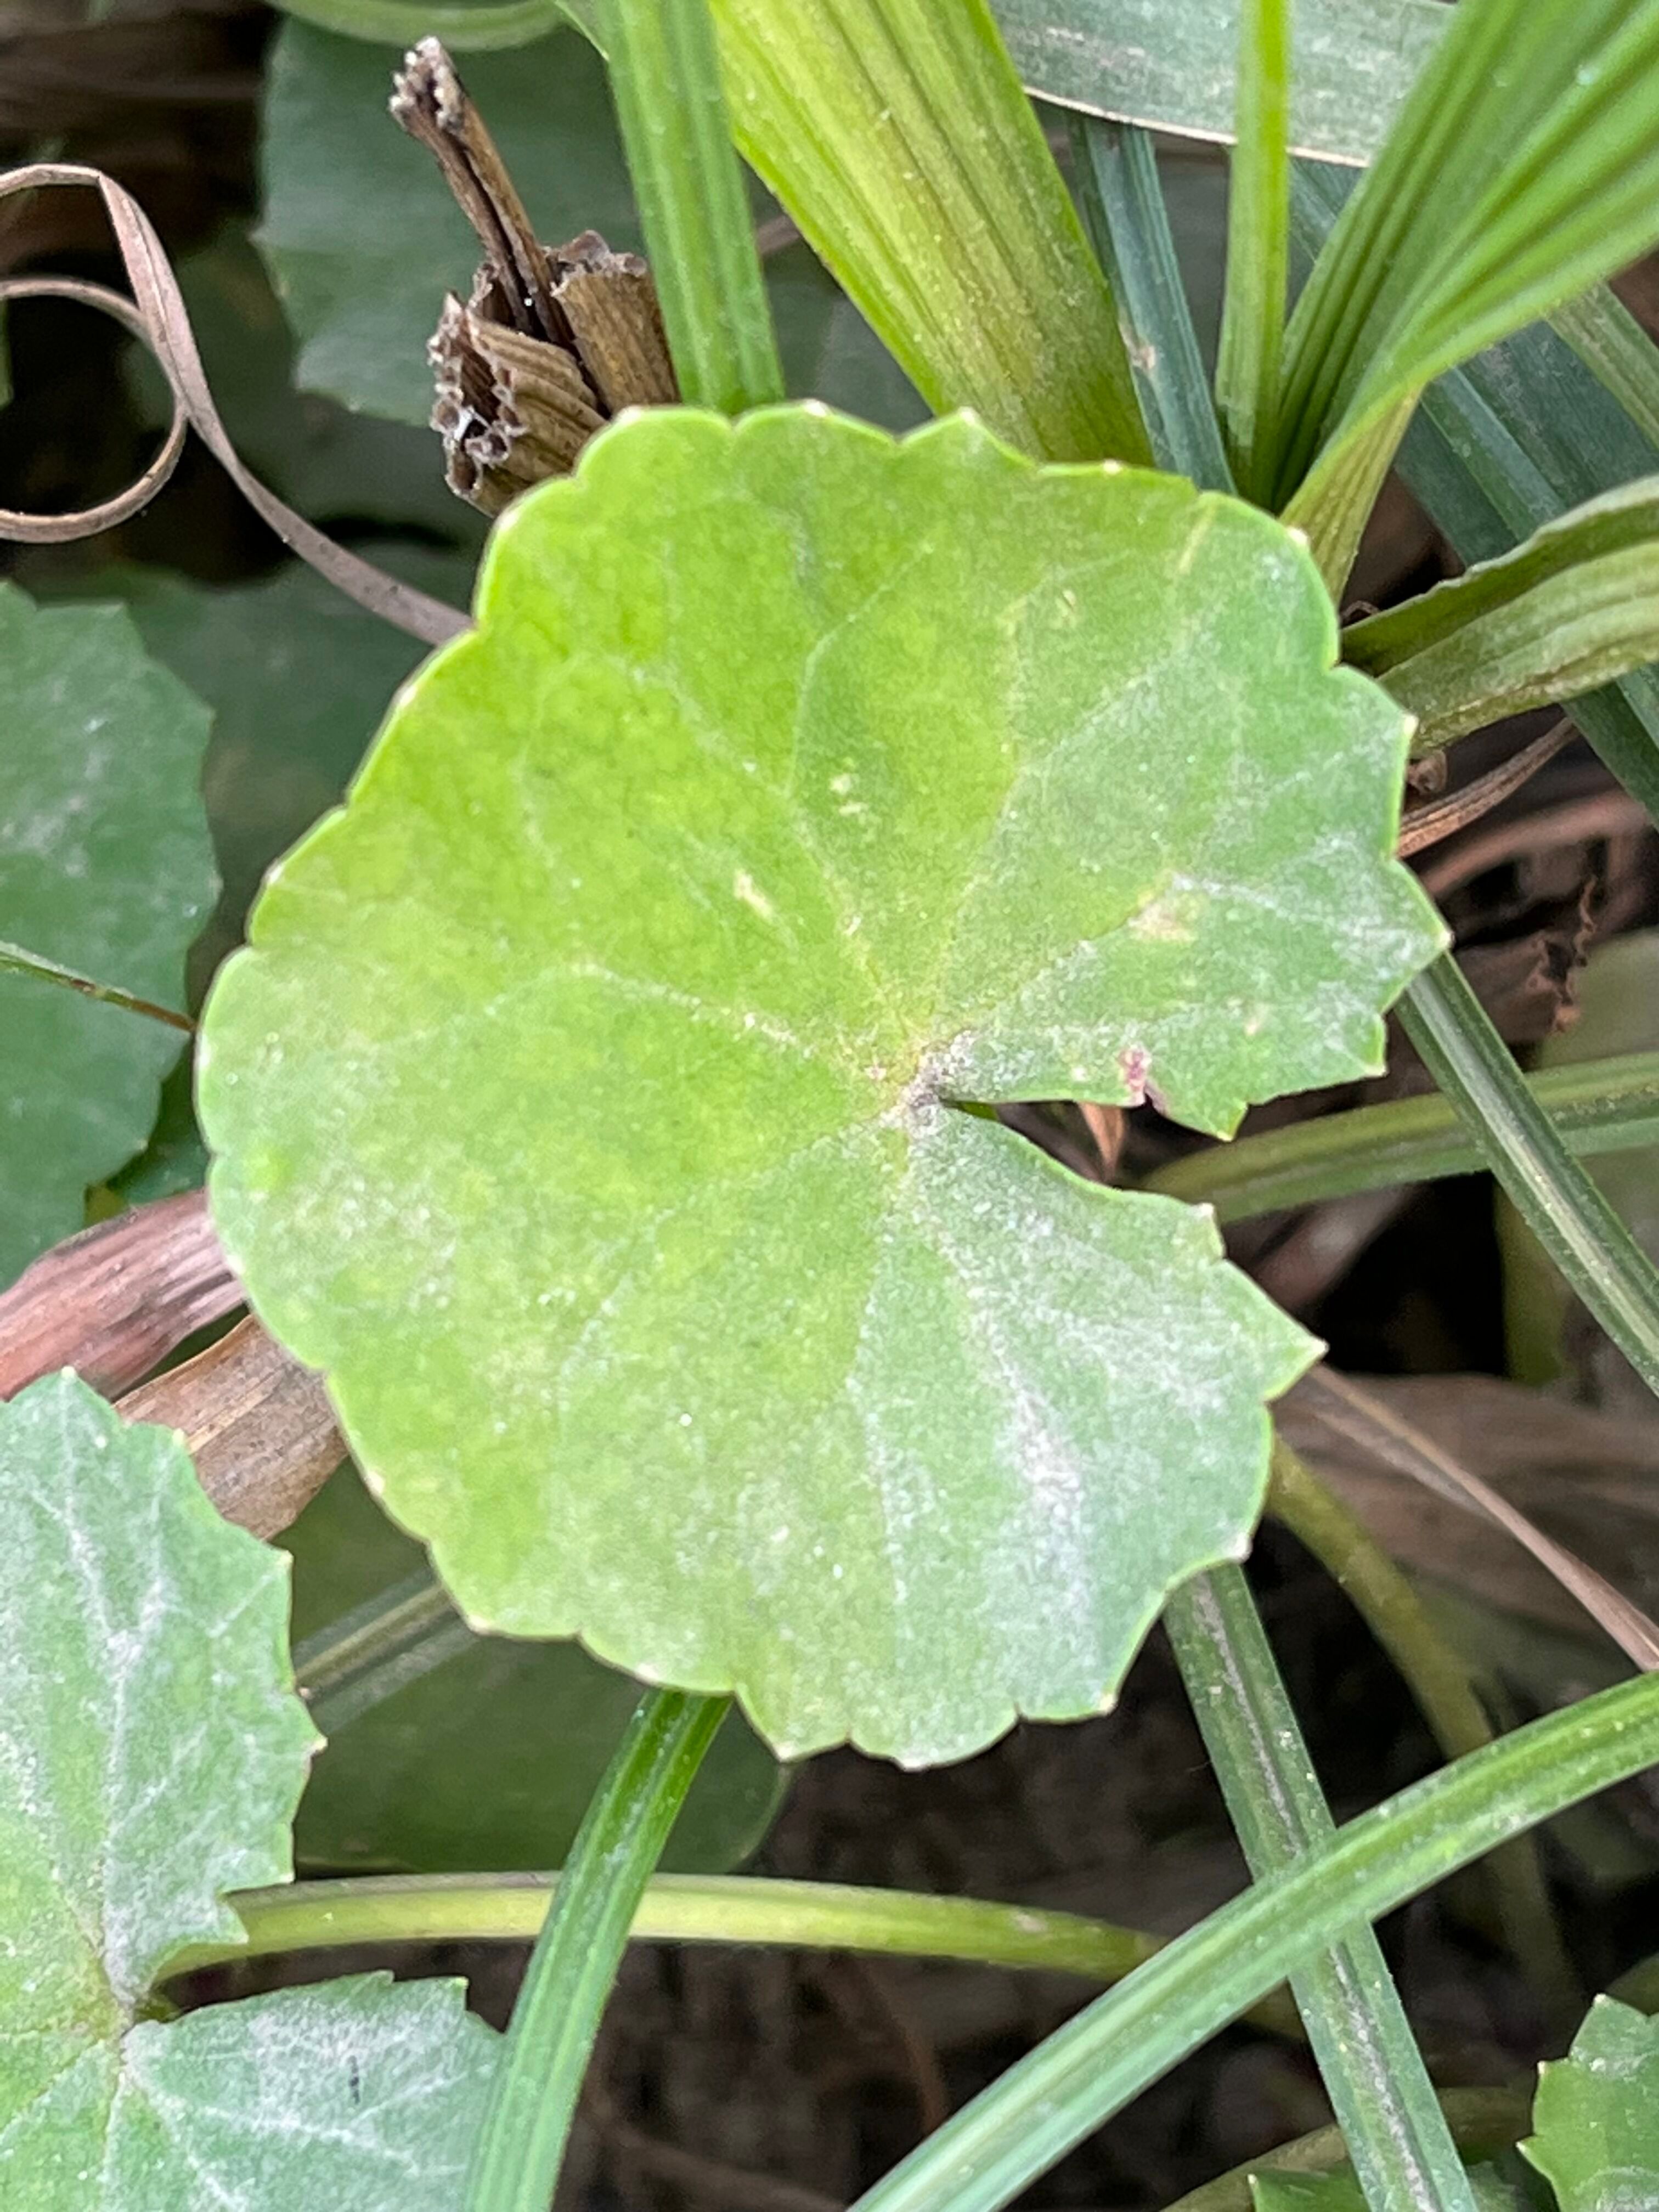
Plant species: centella-asiatica